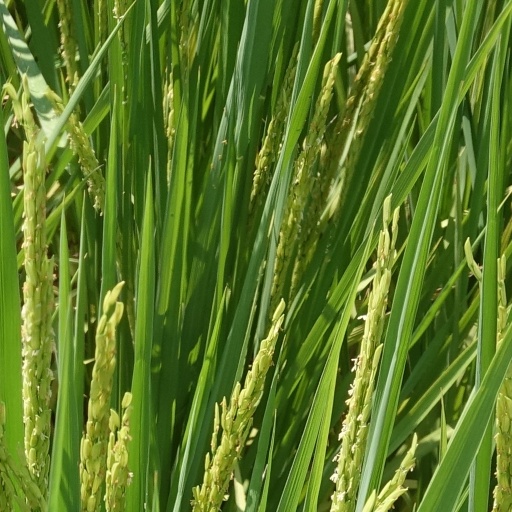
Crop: rice